Suppressor of cytokine signalling

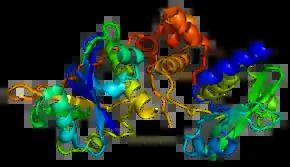
Suppressor of Cytokine Signaling 2

SOCS (suppressor of cytokine signaling proteins) refers to a family of genes involved in inhibiting the JAK-STAT signaling pathway.